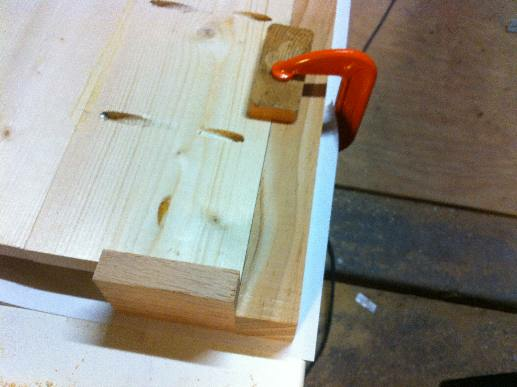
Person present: No